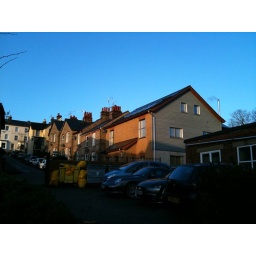
Sun shine and blue sky in Stortford